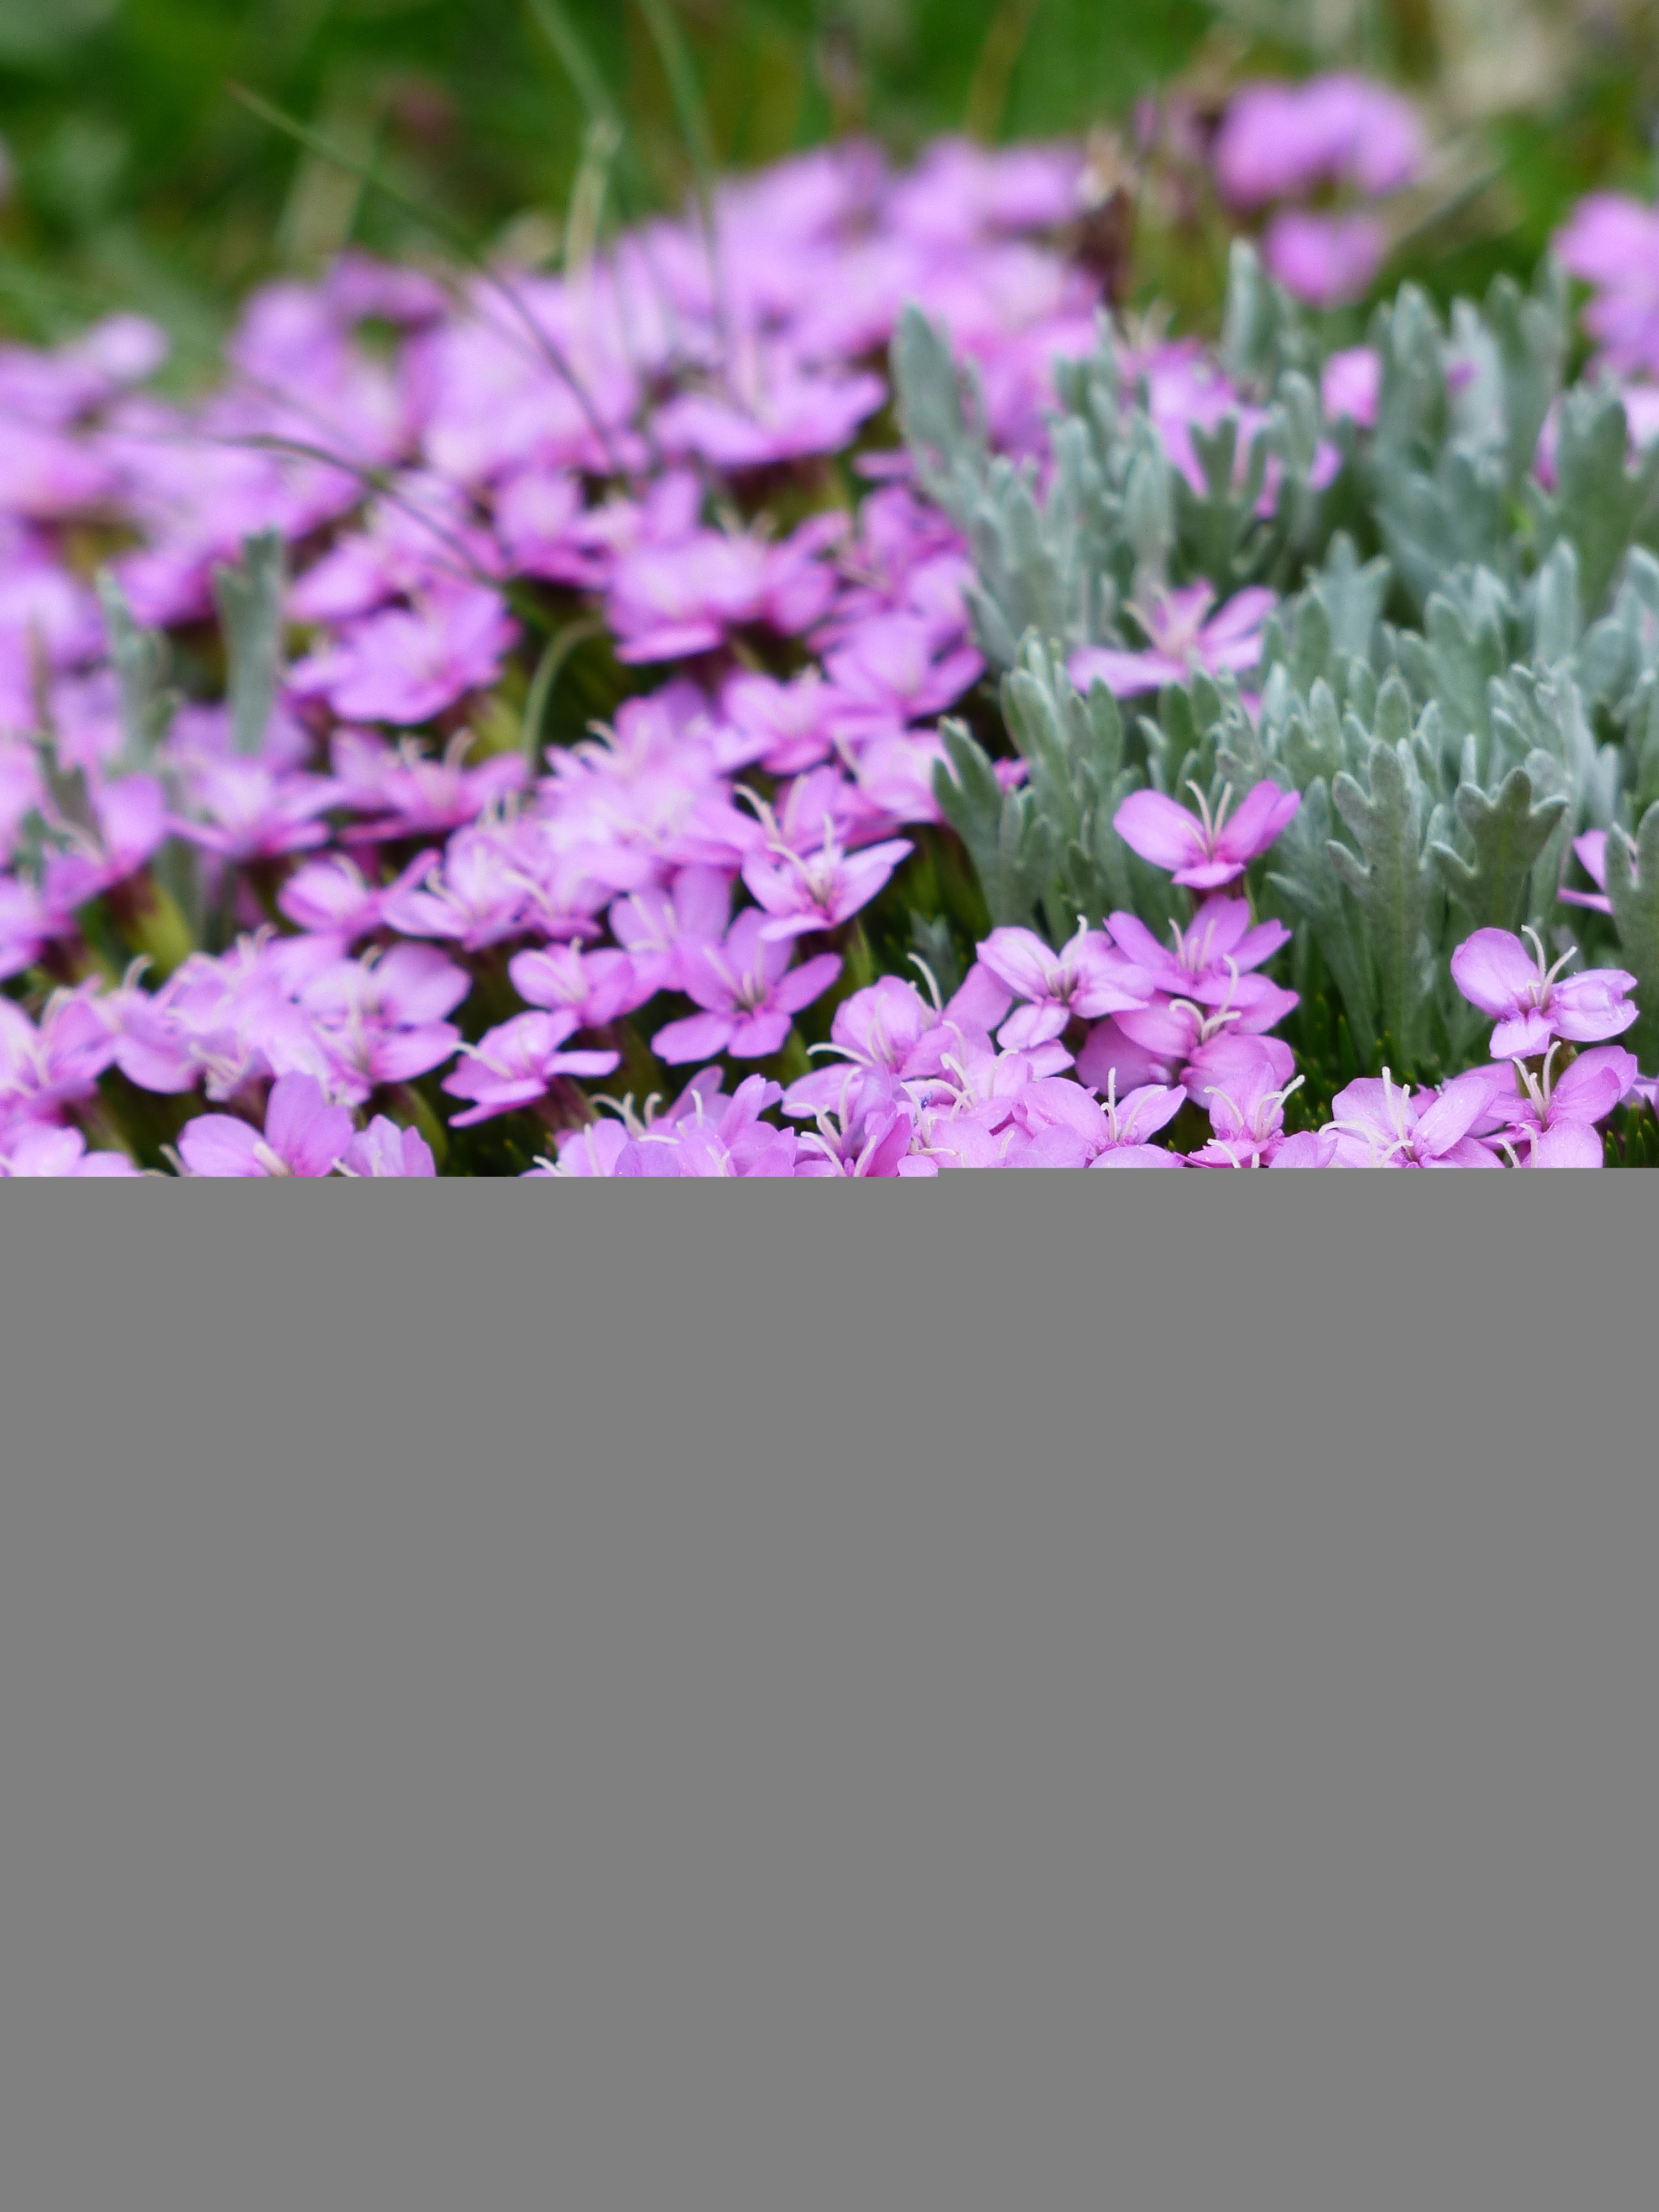
grass, blossom, plant, flower, petal, bloom, herb, pink, flora, flowers, silene, flowering plant, alpine flower, upholstery, carnation family, alpine plant, campion, caryophyllaceae, land plant, english lavender, primula catchfly, silene acaulis, moss campion, pink cushion